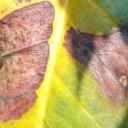
Label: Phoma